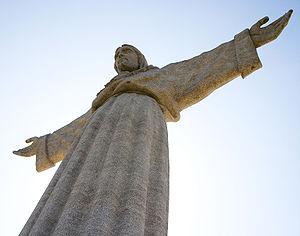
Le Sanctuaire du Christ Roi est un sanctuaire et monument religieux représentant le Sacré-Cœur de Jésus. Il est situé dans la municipalité d'Almada au Portugal. Surplombant le pont du 25 Avril, il fait face à la ville de Lisbonne par rapport à l'embouchure du Tage.
Le Christ Rédempteur est une grande statue du Christ dominant la ville de Rio de Janeiro au Brésil, du haut du mont du Corcovado.